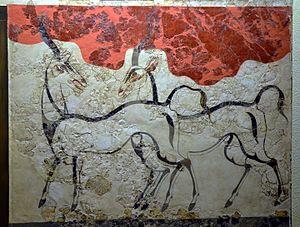
La fresque de la procession nautique d’Akrotiri est une frise peinte de près de quatre mètres de long, découverte en 1972 lors des fouilles du site archéologique d’Akrotiri, sur l’île de Santorin, dans les Cyclades. La fresque, reconstituée à partir de fragments, est conservée au musée national archéologique d'Athènes, mais n'est pas accessible au public. Elle s'est trouvée protégée de l'humidité par l'épaisse couche de cendres de l'éruption minoenne du volcan de Théra au XVIIᵉ ou XVIᵉ siècle av. J.-C. Les fouilles se sont déroulées sous la direction de Spyridon Marinatos, jusqu'à sa mort, en 1974.
Le musée national archéologique d’Athènes est le principal musée archéologique de Grèce. Il dépend directement du Directorat général des antiquités rattaché au ministère grec de la Culture. Il est dirigé par Georgios Kakavas. Il possède l’une des plus vastes collections d’antiquités grecques au monde. Il abrite plus de 20 000 objets datant de la préhistoire à la fin de l'Antiquité venus de l'ensemble de la Grèce.
La fresque des boxeurs ou fresque du pugilat est une peinture murale qui ornait le mur sud de la salle B1 du bâtiment B de la colonie préhistorique d'Akrotiri, sur l'île de Théra. La fresque mesure 2,75 m de haut sur 0,94 m de large. Sur le mur ouest de la même pièce se trouvait la fresque des antilopes.
La fresque des antilopes est une peinture murale qui ornait le mur ouest de la salle B1 du bâtiment B de la colonie préhistorique d'Akrotiri, sur l'île de Théra. La fresque mesure 2,75 mètres de haut sur 2 mètres de large. Des antilopes ont également été peintes à l'est et sur le mur nord, tandis que sur le mur sud de la même pièce se trouvait la fresque des boxeurs.